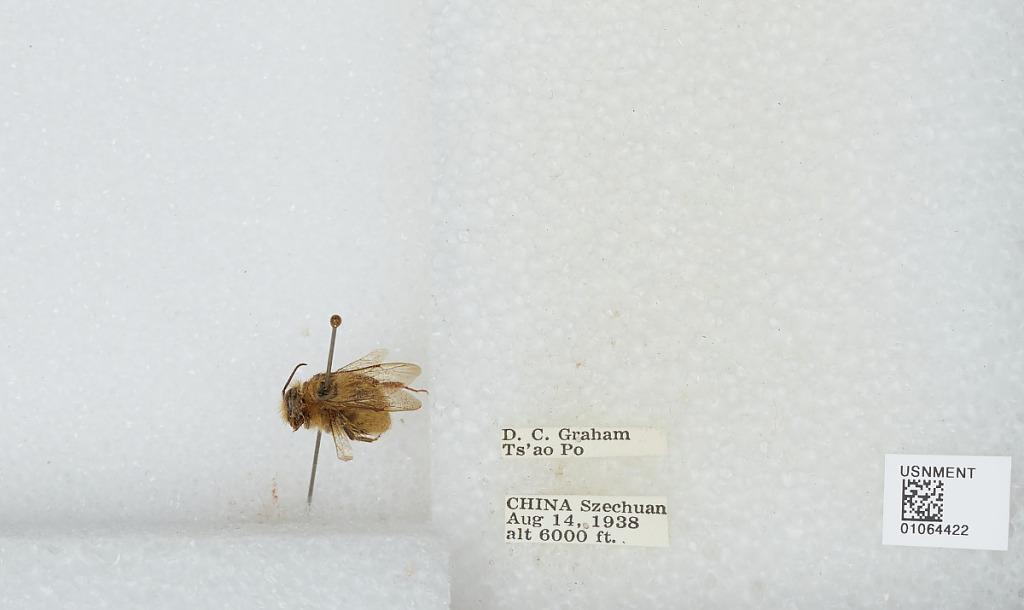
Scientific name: Bombus sp.
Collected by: D. Graham
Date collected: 1938-8-14
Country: China
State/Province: Sichuan
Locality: Ts'ao Po